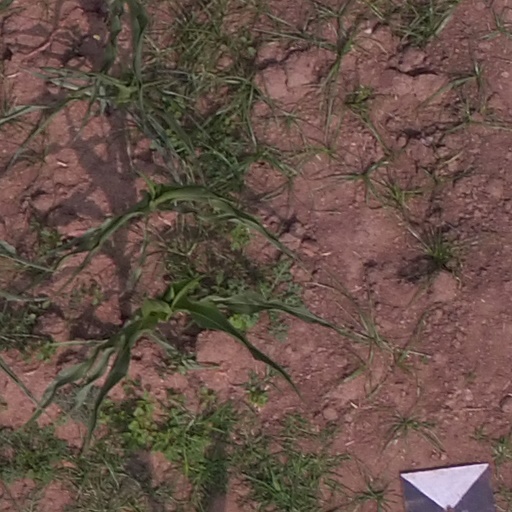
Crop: maize; corn